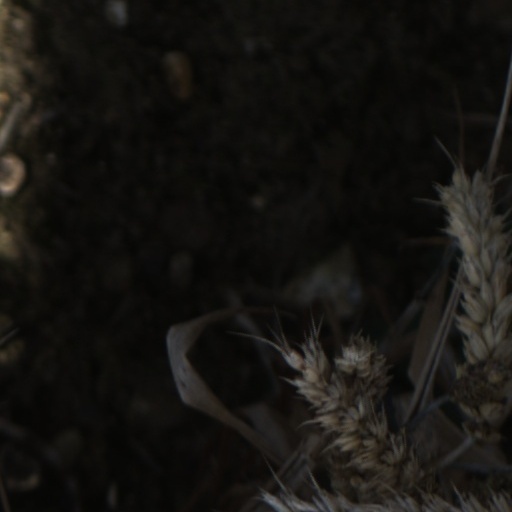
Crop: wheat